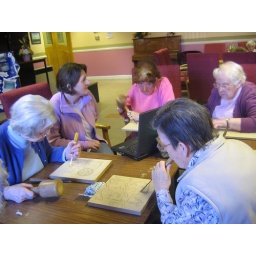
Elders from the Grange Day Centre building up skills in preparation to make doors for stage area.